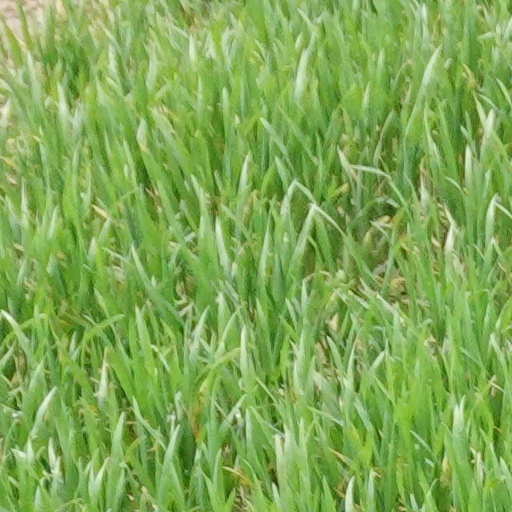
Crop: wheat